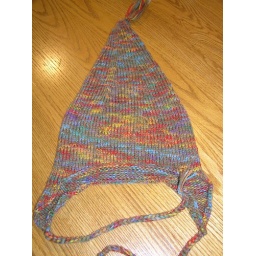
under the sea berries field of grass and gingerbread house 008